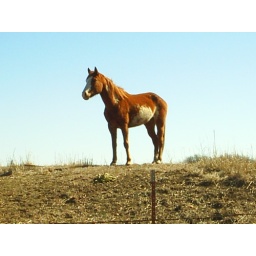
My old bosses carriage horse in the field looking wild